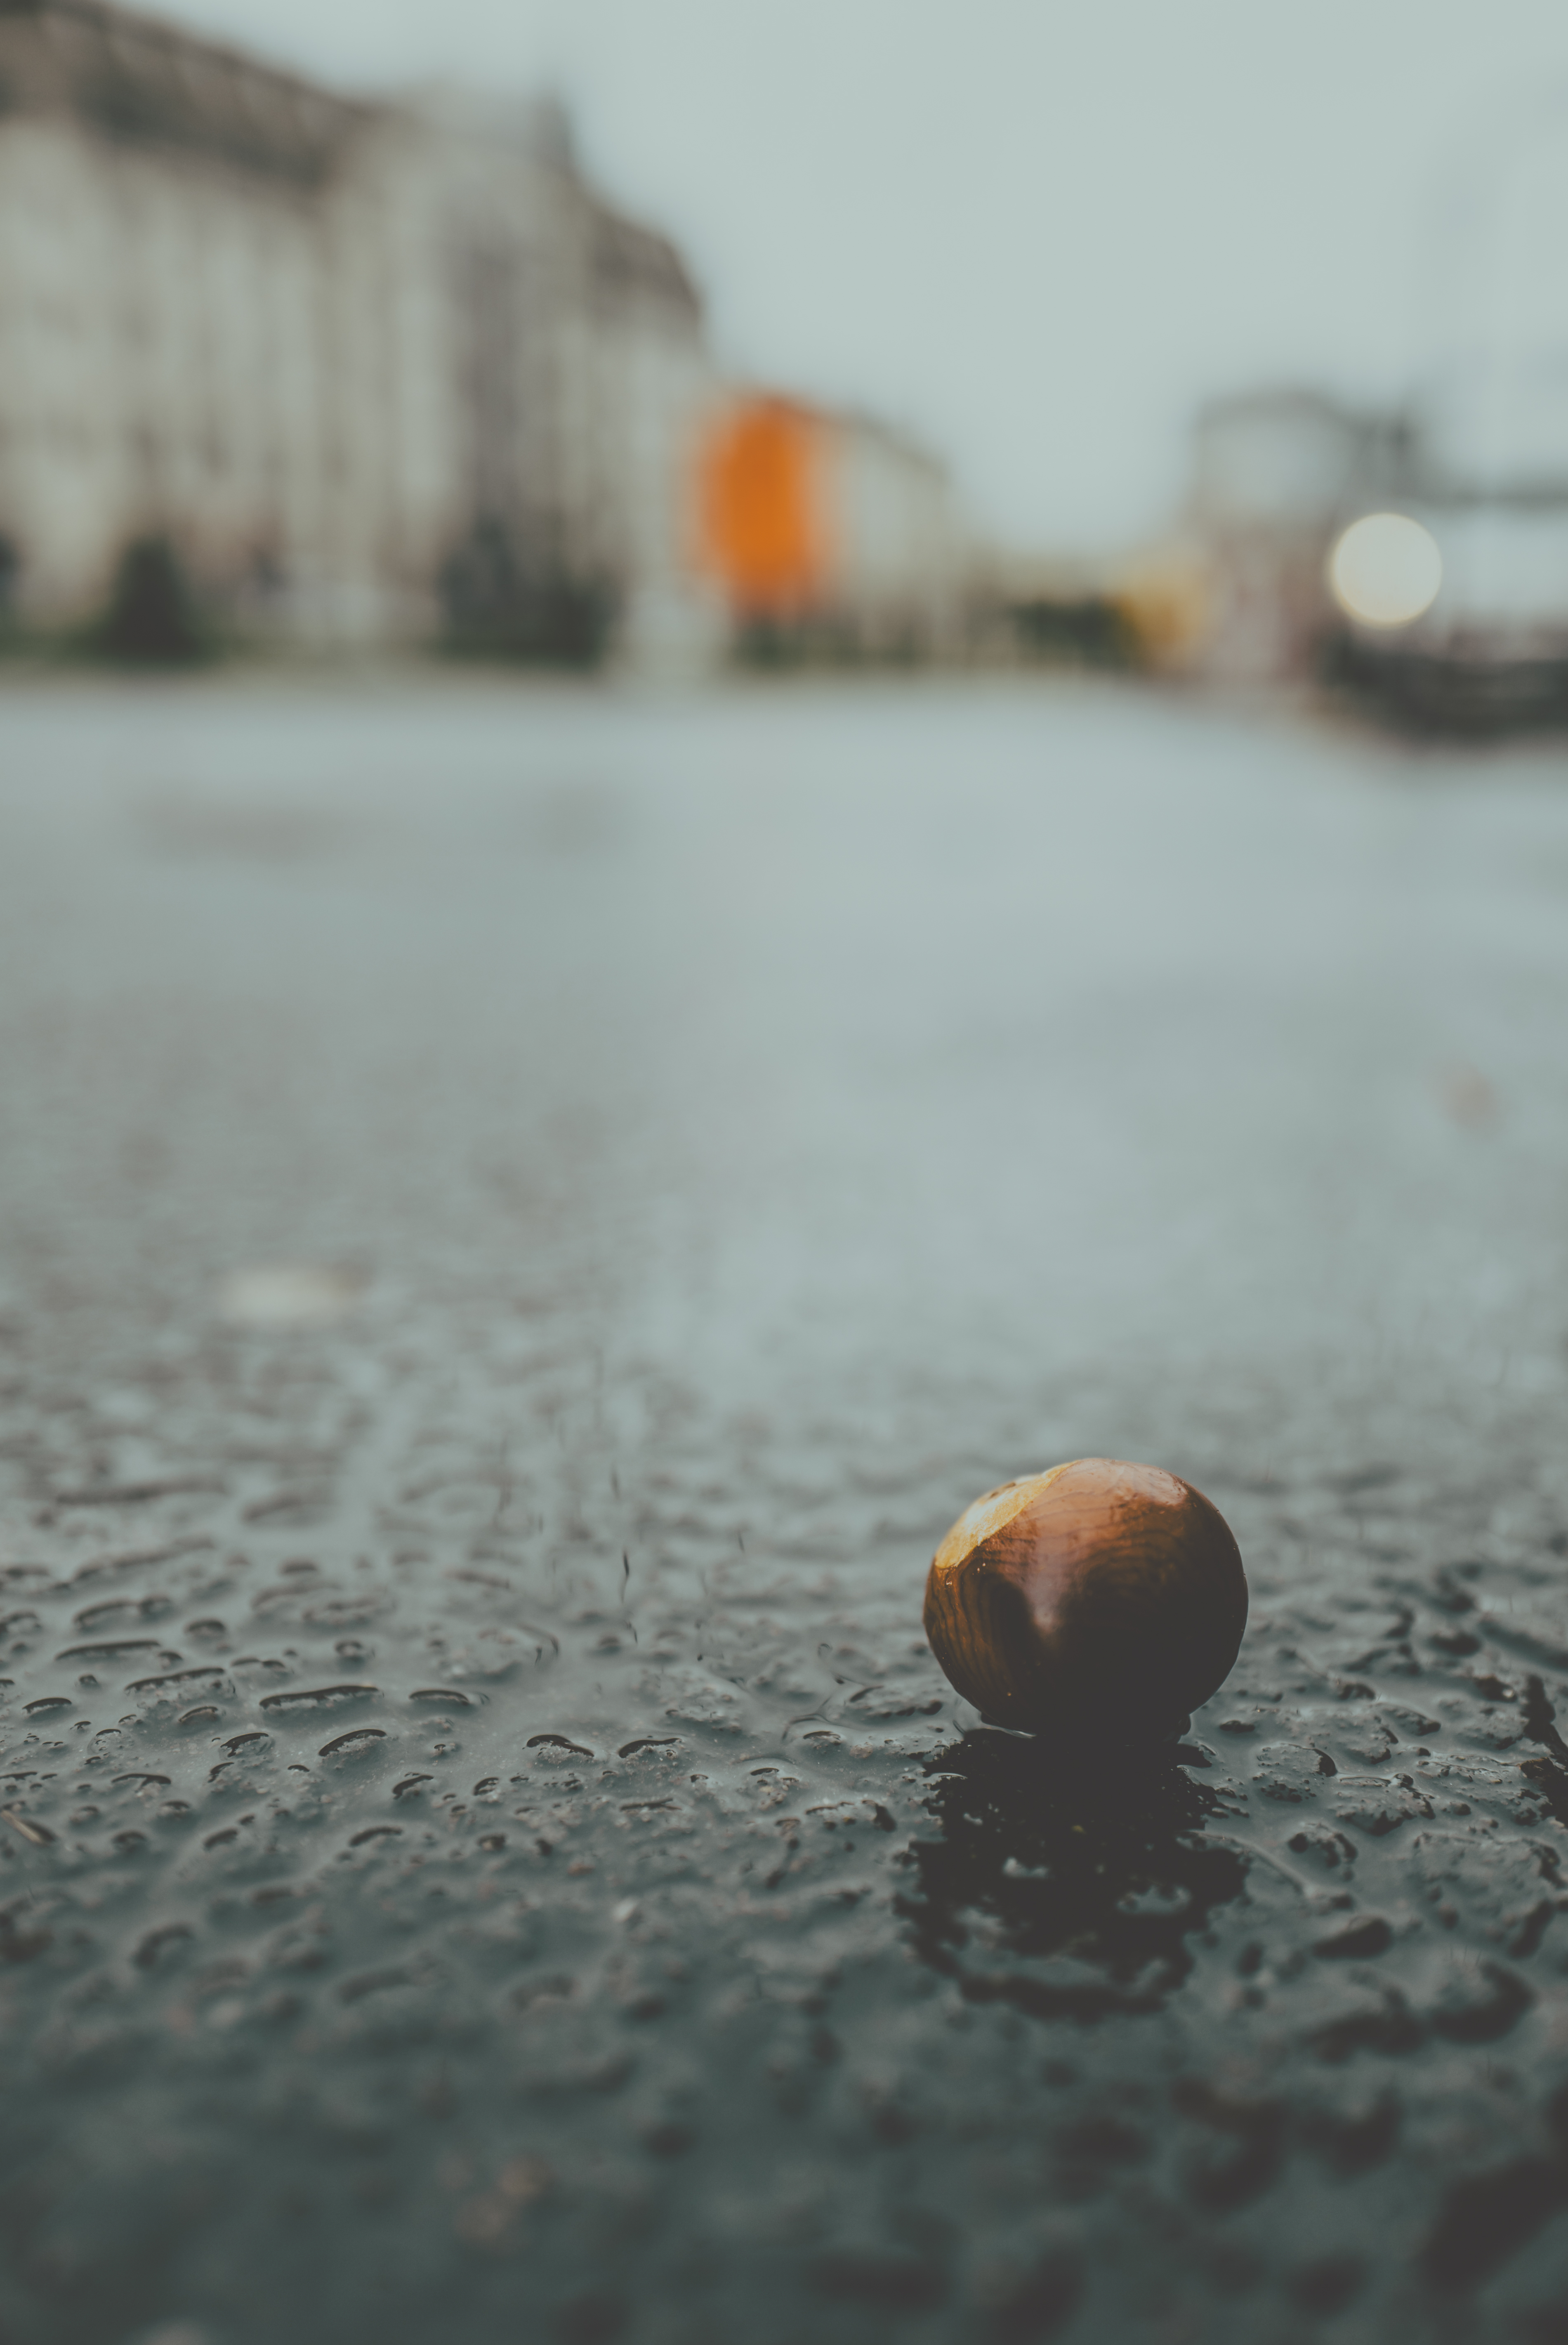
water, snow, winter, street, vintage, retro, sunlight, morning, leaf, city, urban, ice, reflection, weather, season, belgium, art, stadt, funny, heritage, chestnut, freezing